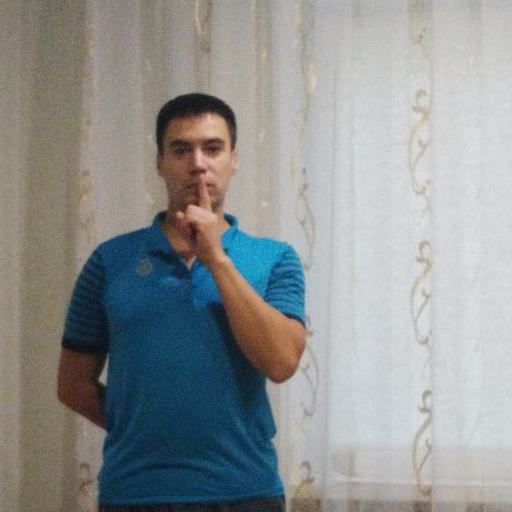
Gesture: mute